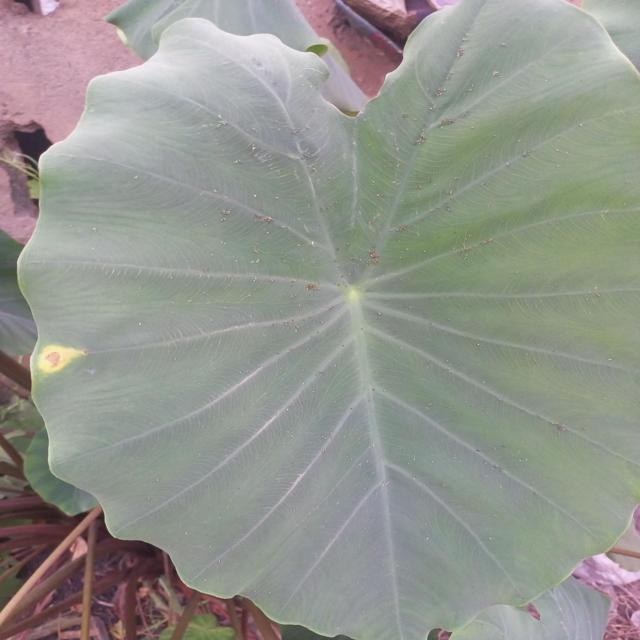
Label: Mid_Blight